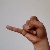
The image shows a hand gesture representing the letter 'J' in Indian Sign Language.